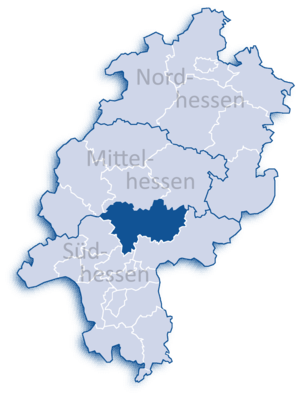
L’arrondissement de Wetterau est un arrondissement de Hesse situé dans le district de Darmstadt. Son chef-lieu est Friedberg.